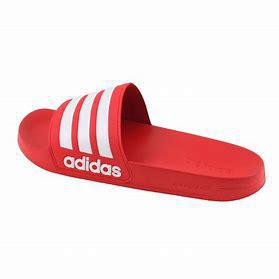
Brand: Adidas
Model: Adilette Shower